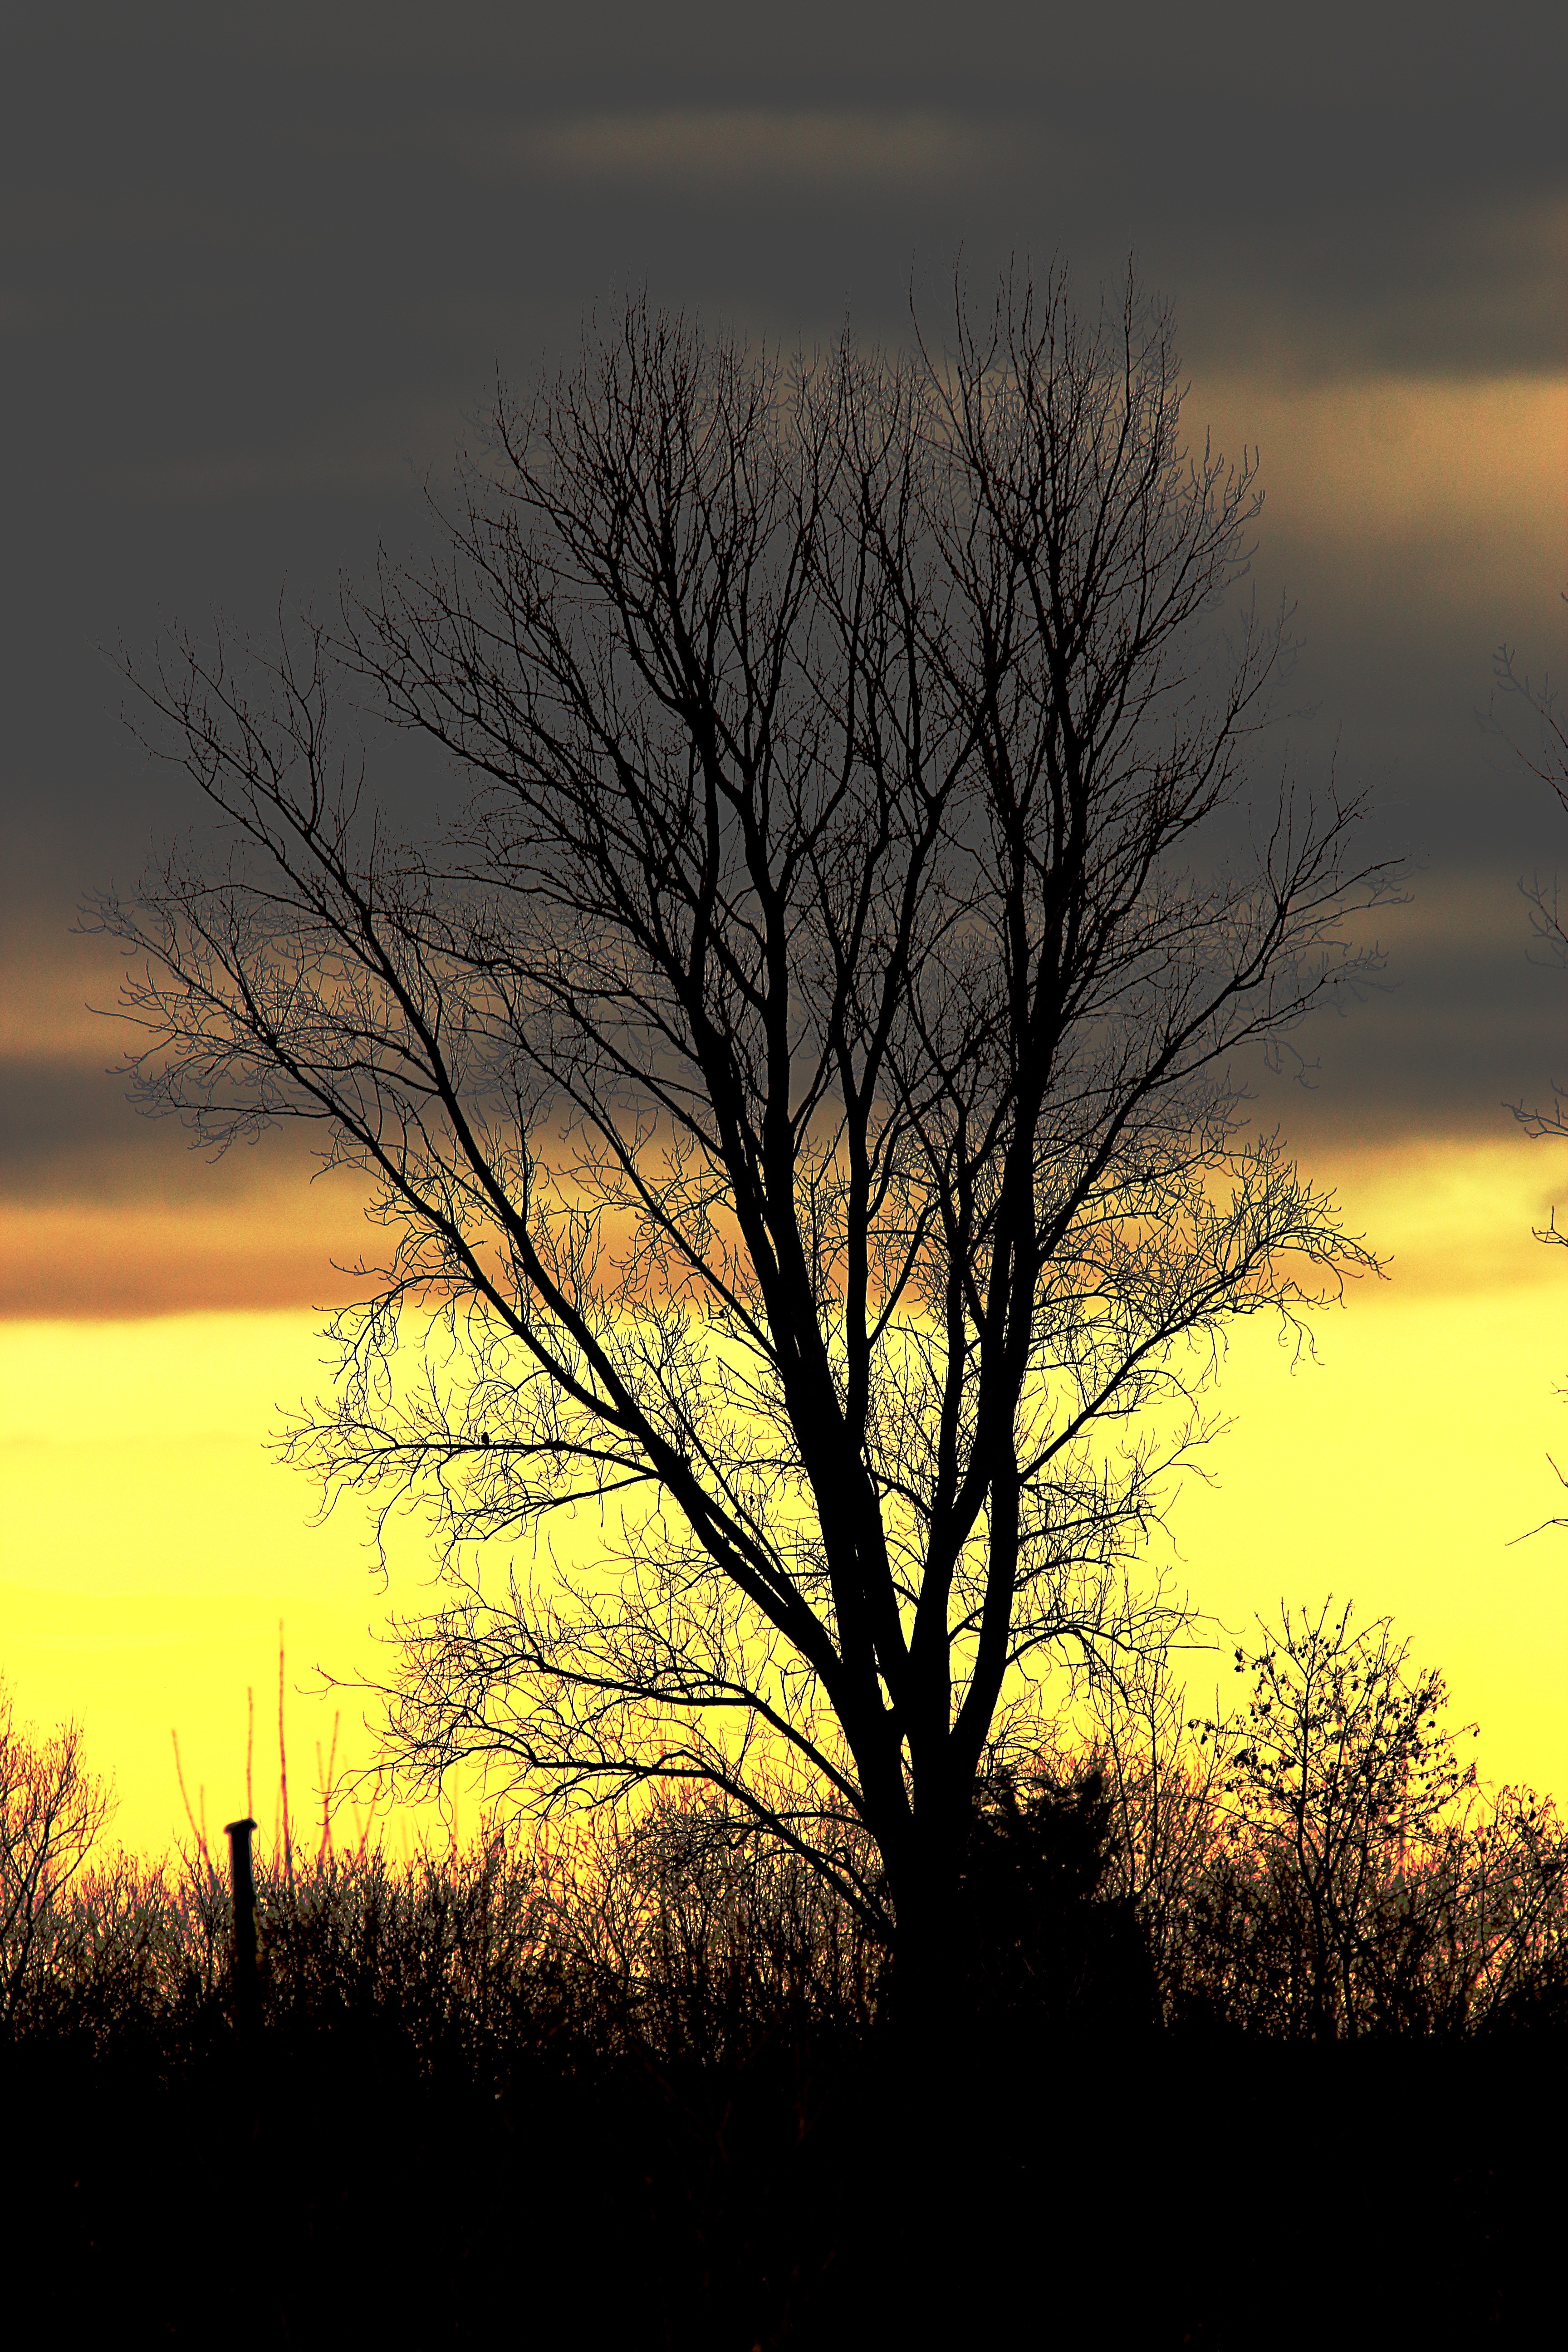
landscape, tree, nature, horizon, branch, cloud, plant, sky, sun, sunrise, sunset, mist, field, prairie, sunlight, morning, dawn, atmosphere, dusk, evening, autumn, yellow, savanna, clouds, afterglow, kahl, covered sky, atmospheric phenomenon, woody plant, red sky at morning